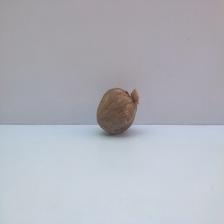
Size: Spoiled